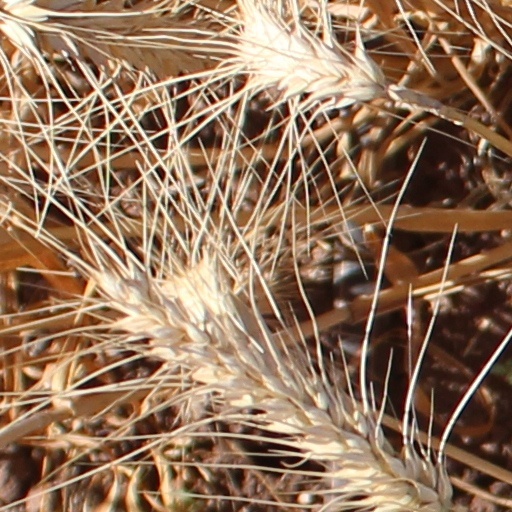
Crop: wheat